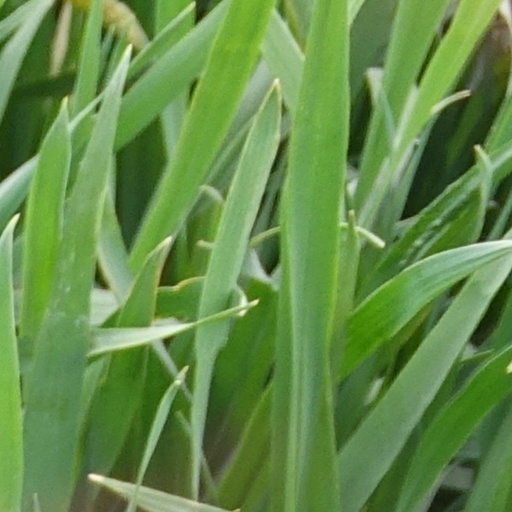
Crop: wheat